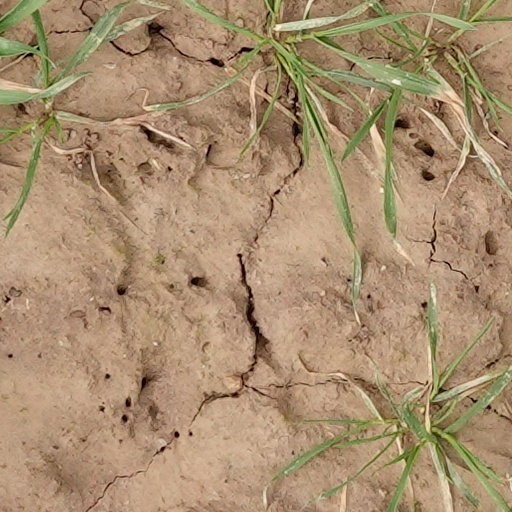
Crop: wheat